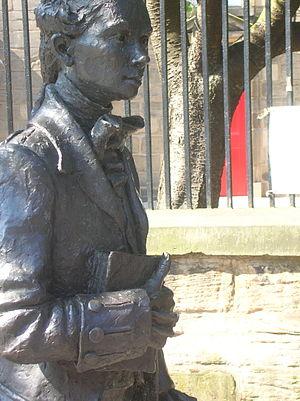
Robert Fergusson, est un poète écossais né à Édimbourg.